The Right Fight

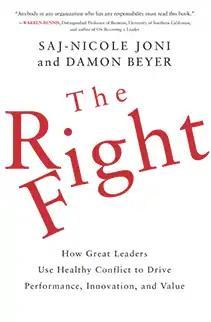

The Right Fight is a 2010 book about business leadership. The authors argue that leader's time is not always best spent trying to help people in teams work in peaceable alignment. In contrast, Joni and Beyer show that leaders who foster productive dissent—what the authors call "right fights"—help their companies reach peak efficiency. The book ranked #6 on 800CEOread.com’s Books to Watch List in March 2010 and ranked #21 on its Bestseller list in October 2010.